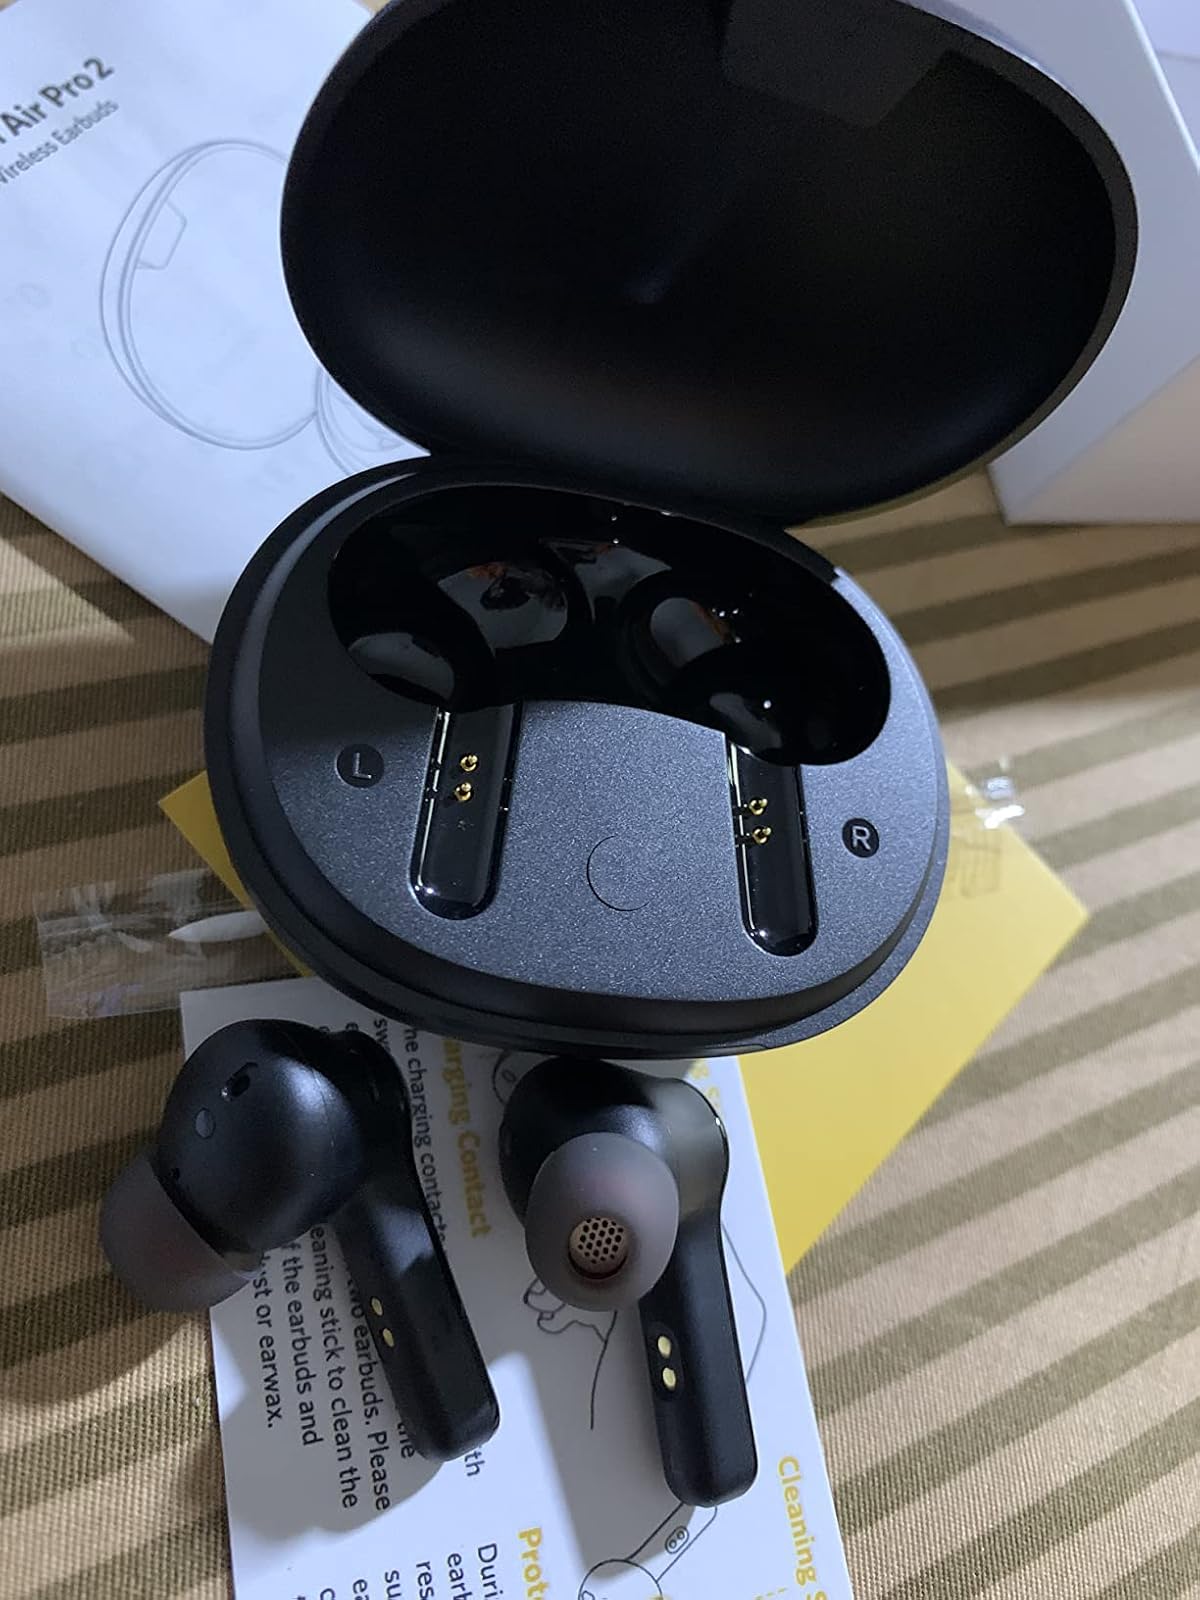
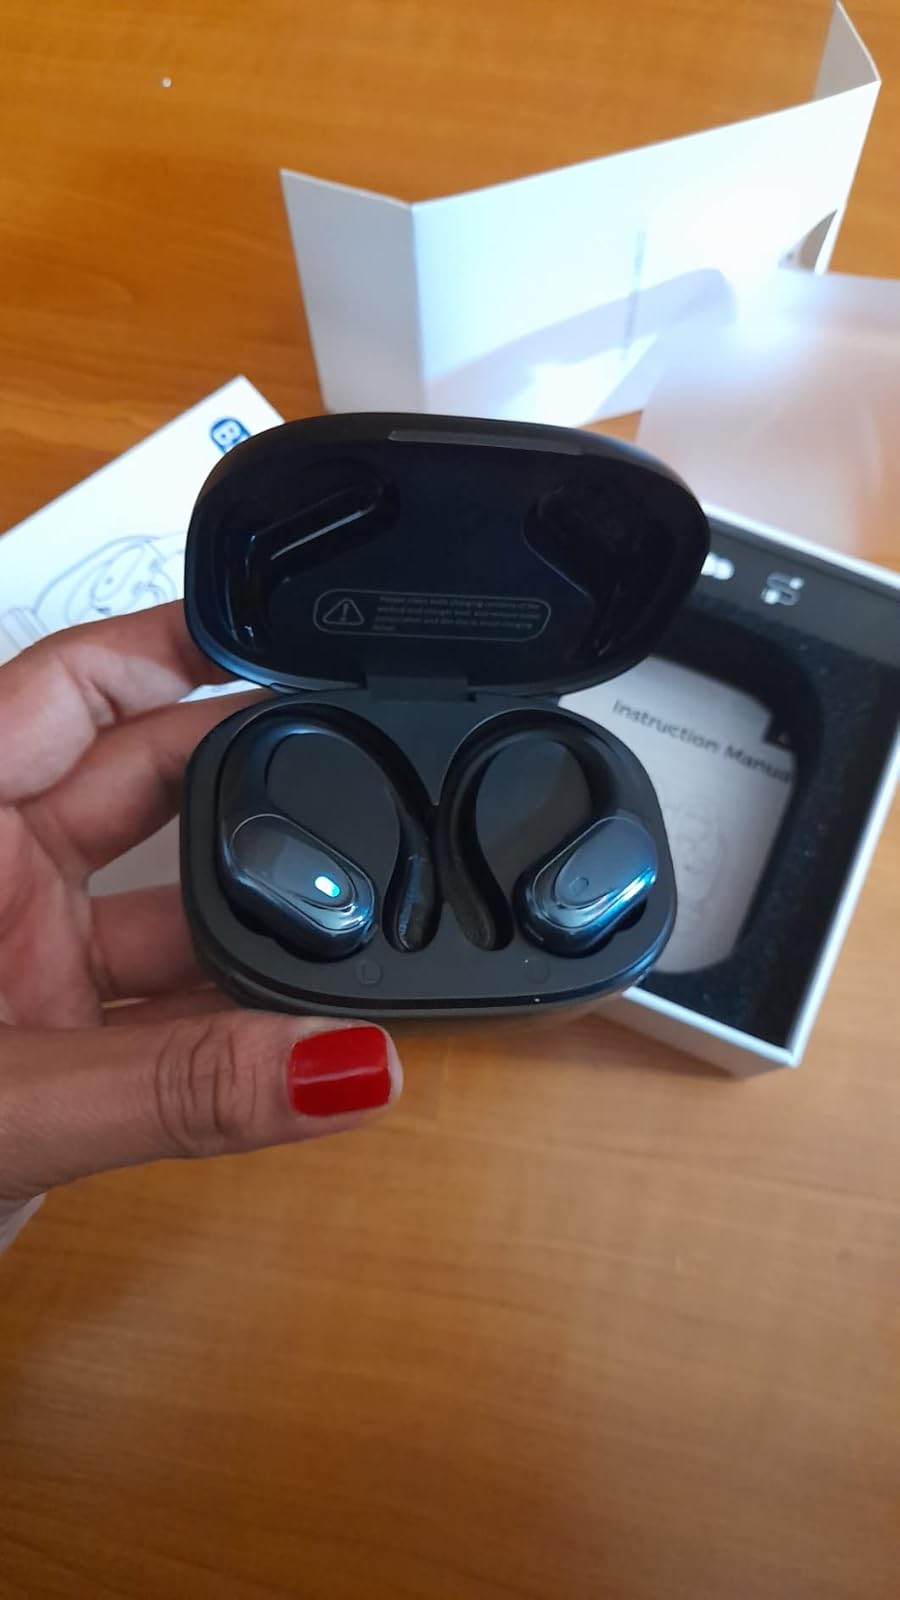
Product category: earbuds
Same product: no